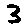
Label: 3